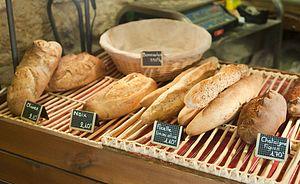
Le pain est l'aliment de base traditionnel de nombreuses cultures. Il est fabriqué à partir des ingrédients qui sont la farine et l'eau. Il contient généralement du sel. D'autres ingrédients s'ajoutent selon le type de pain et la manière dont il est préparé culturellement. Lorsqu'on ajoute le levain ou la levure, la pâte du pain est soumise à un gonflement dû à la fermentation.
Le musée de la boulangerie de Bonnieux présente les savoir-faire du métier de boulanger et explique de manière pédagogie, les étapes et accessoires nécessaires à la fabrication du pain.